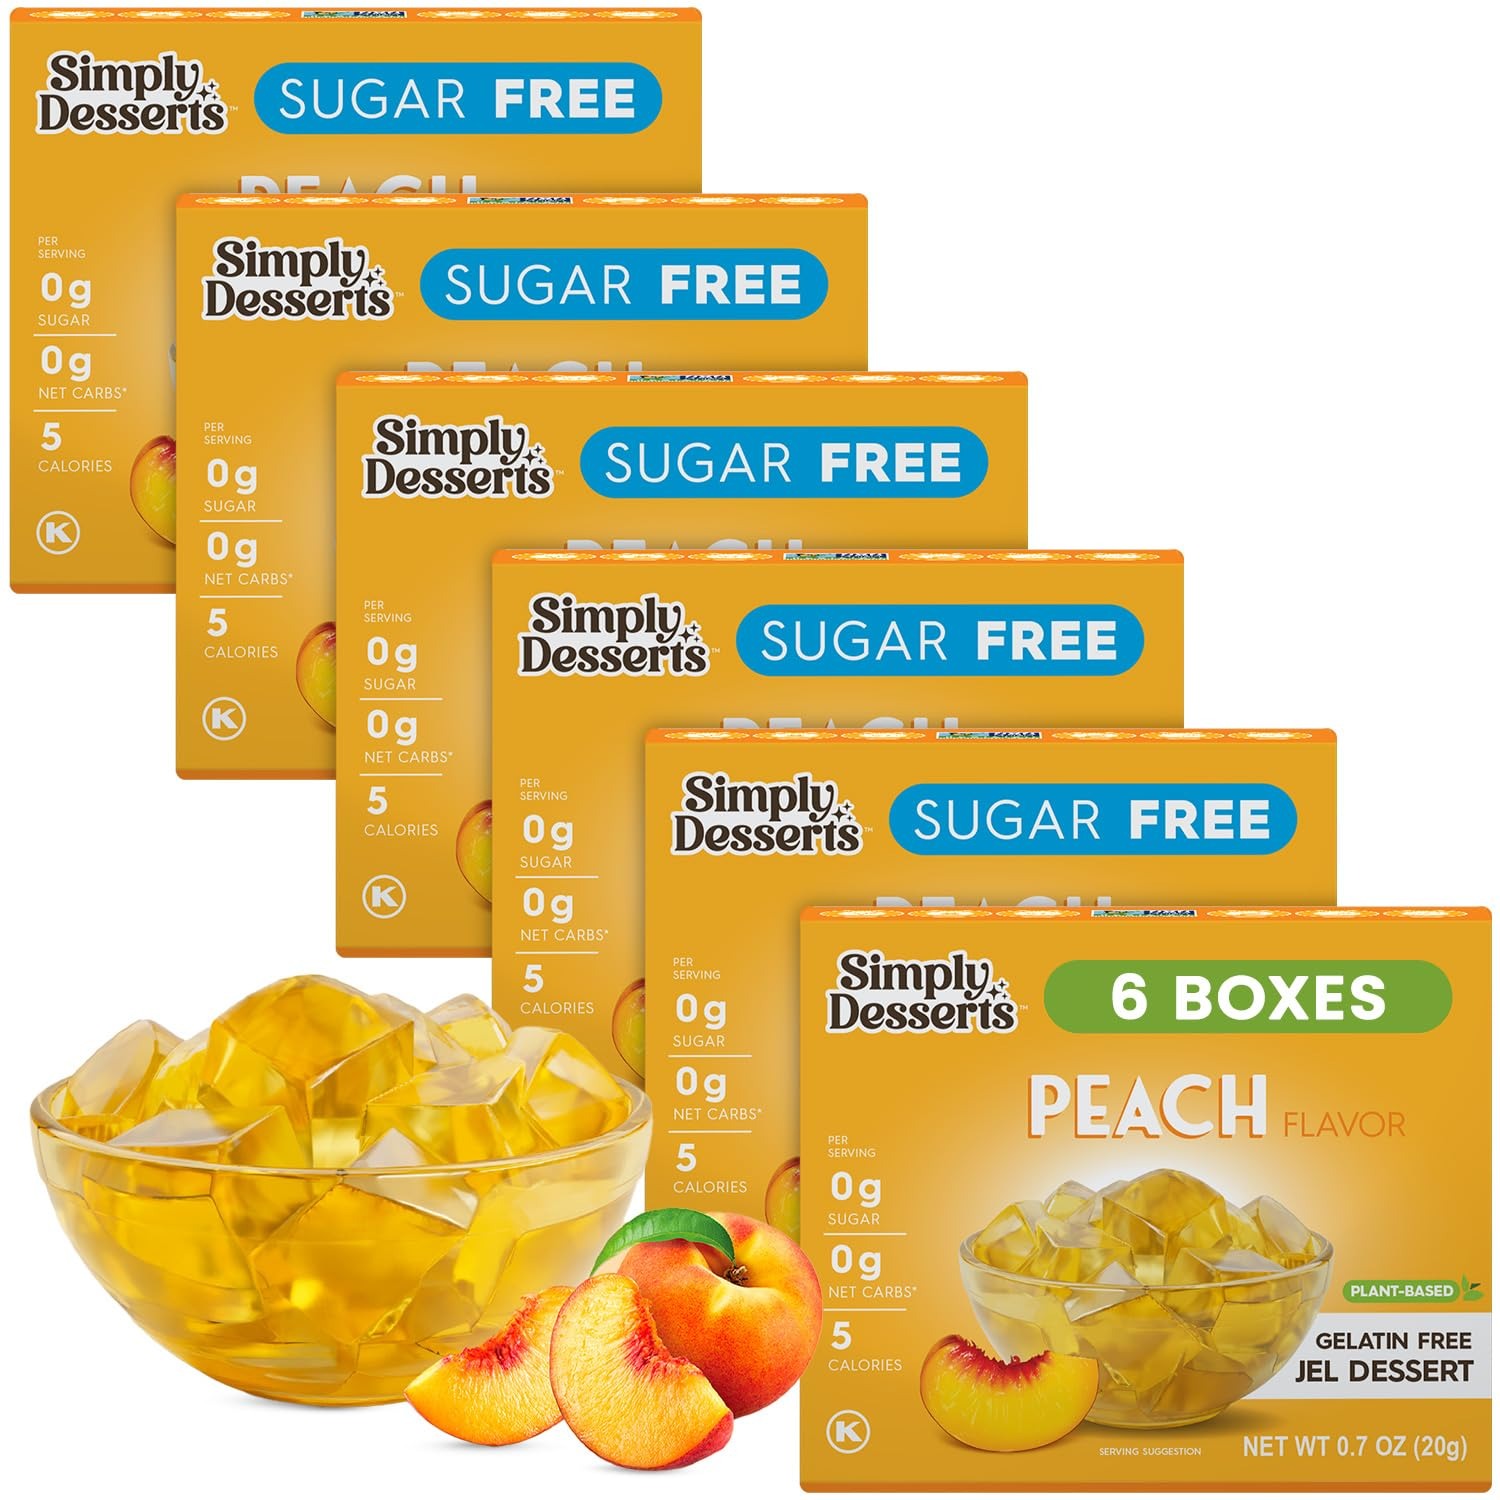
Item Name: Simply Desserts Sugar-Free Peach Jel, 6-Pack – Vegan Dessert, Keto Snacks, Diabetic Friendly & Kosher, 1.7 Oz Ea
Bullet Point 1: SUGAR-FREE DESSERT: Simply Desserts is a simply delish dessert made with clean ingredients. Every wiggly spoonful is just as tasty—if not better—than your childhood favorite!
Bullet Point 2: GELATIN-FREE, GUILT-FREE INDULGENCE: Our Non-GMO Project Verified, Circle K Kosher-Certified Jel is plant-based and gluten-free. No artificial sweeteners or flavors—plus no red, yellow, or blue dyes.
Bullet Point 3: LOW-CALORIE & LOW-CARB: Looking for diabetic snacks or keto desserts? Our flavorful zero-sugar Jel dessert mixes are a great choice with only 5 calories and 0g net carbs per serving.
Bullet Point 4: BEST SERVED COLD: Dissolve one packet into ⅓ cup of cold water. Stir in 1 ⅓ cups of boiling water. Pour mixture into a bowl or mold and let cool at room temperature. Then refrigerate for around 60 minutes.
Bullet Point 5: ALLERGEN-FREE: Each Simply Desserts Jel mix is free from peanuts, tree nuts, sesame, wheat, dairy, eggs, soy, and fish.
Value: 4.2
Unit: Ounce

Price: 5.255